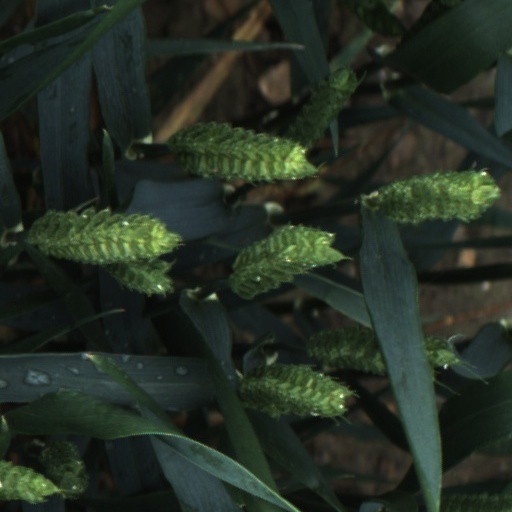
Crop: wheat